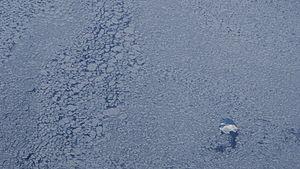
Le détroit de Danemark est un détroit situé entre le Groenland et l'Islande.